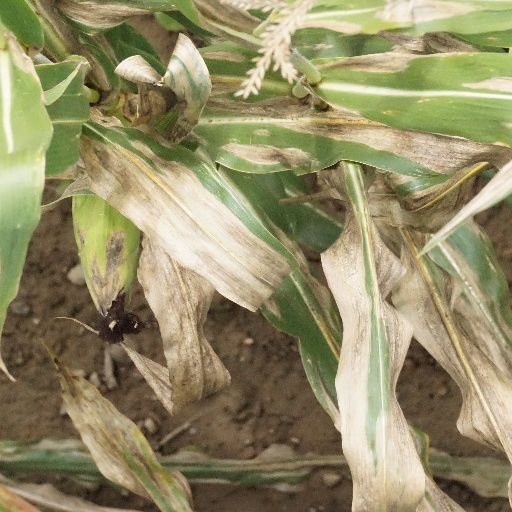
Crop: maize; corn